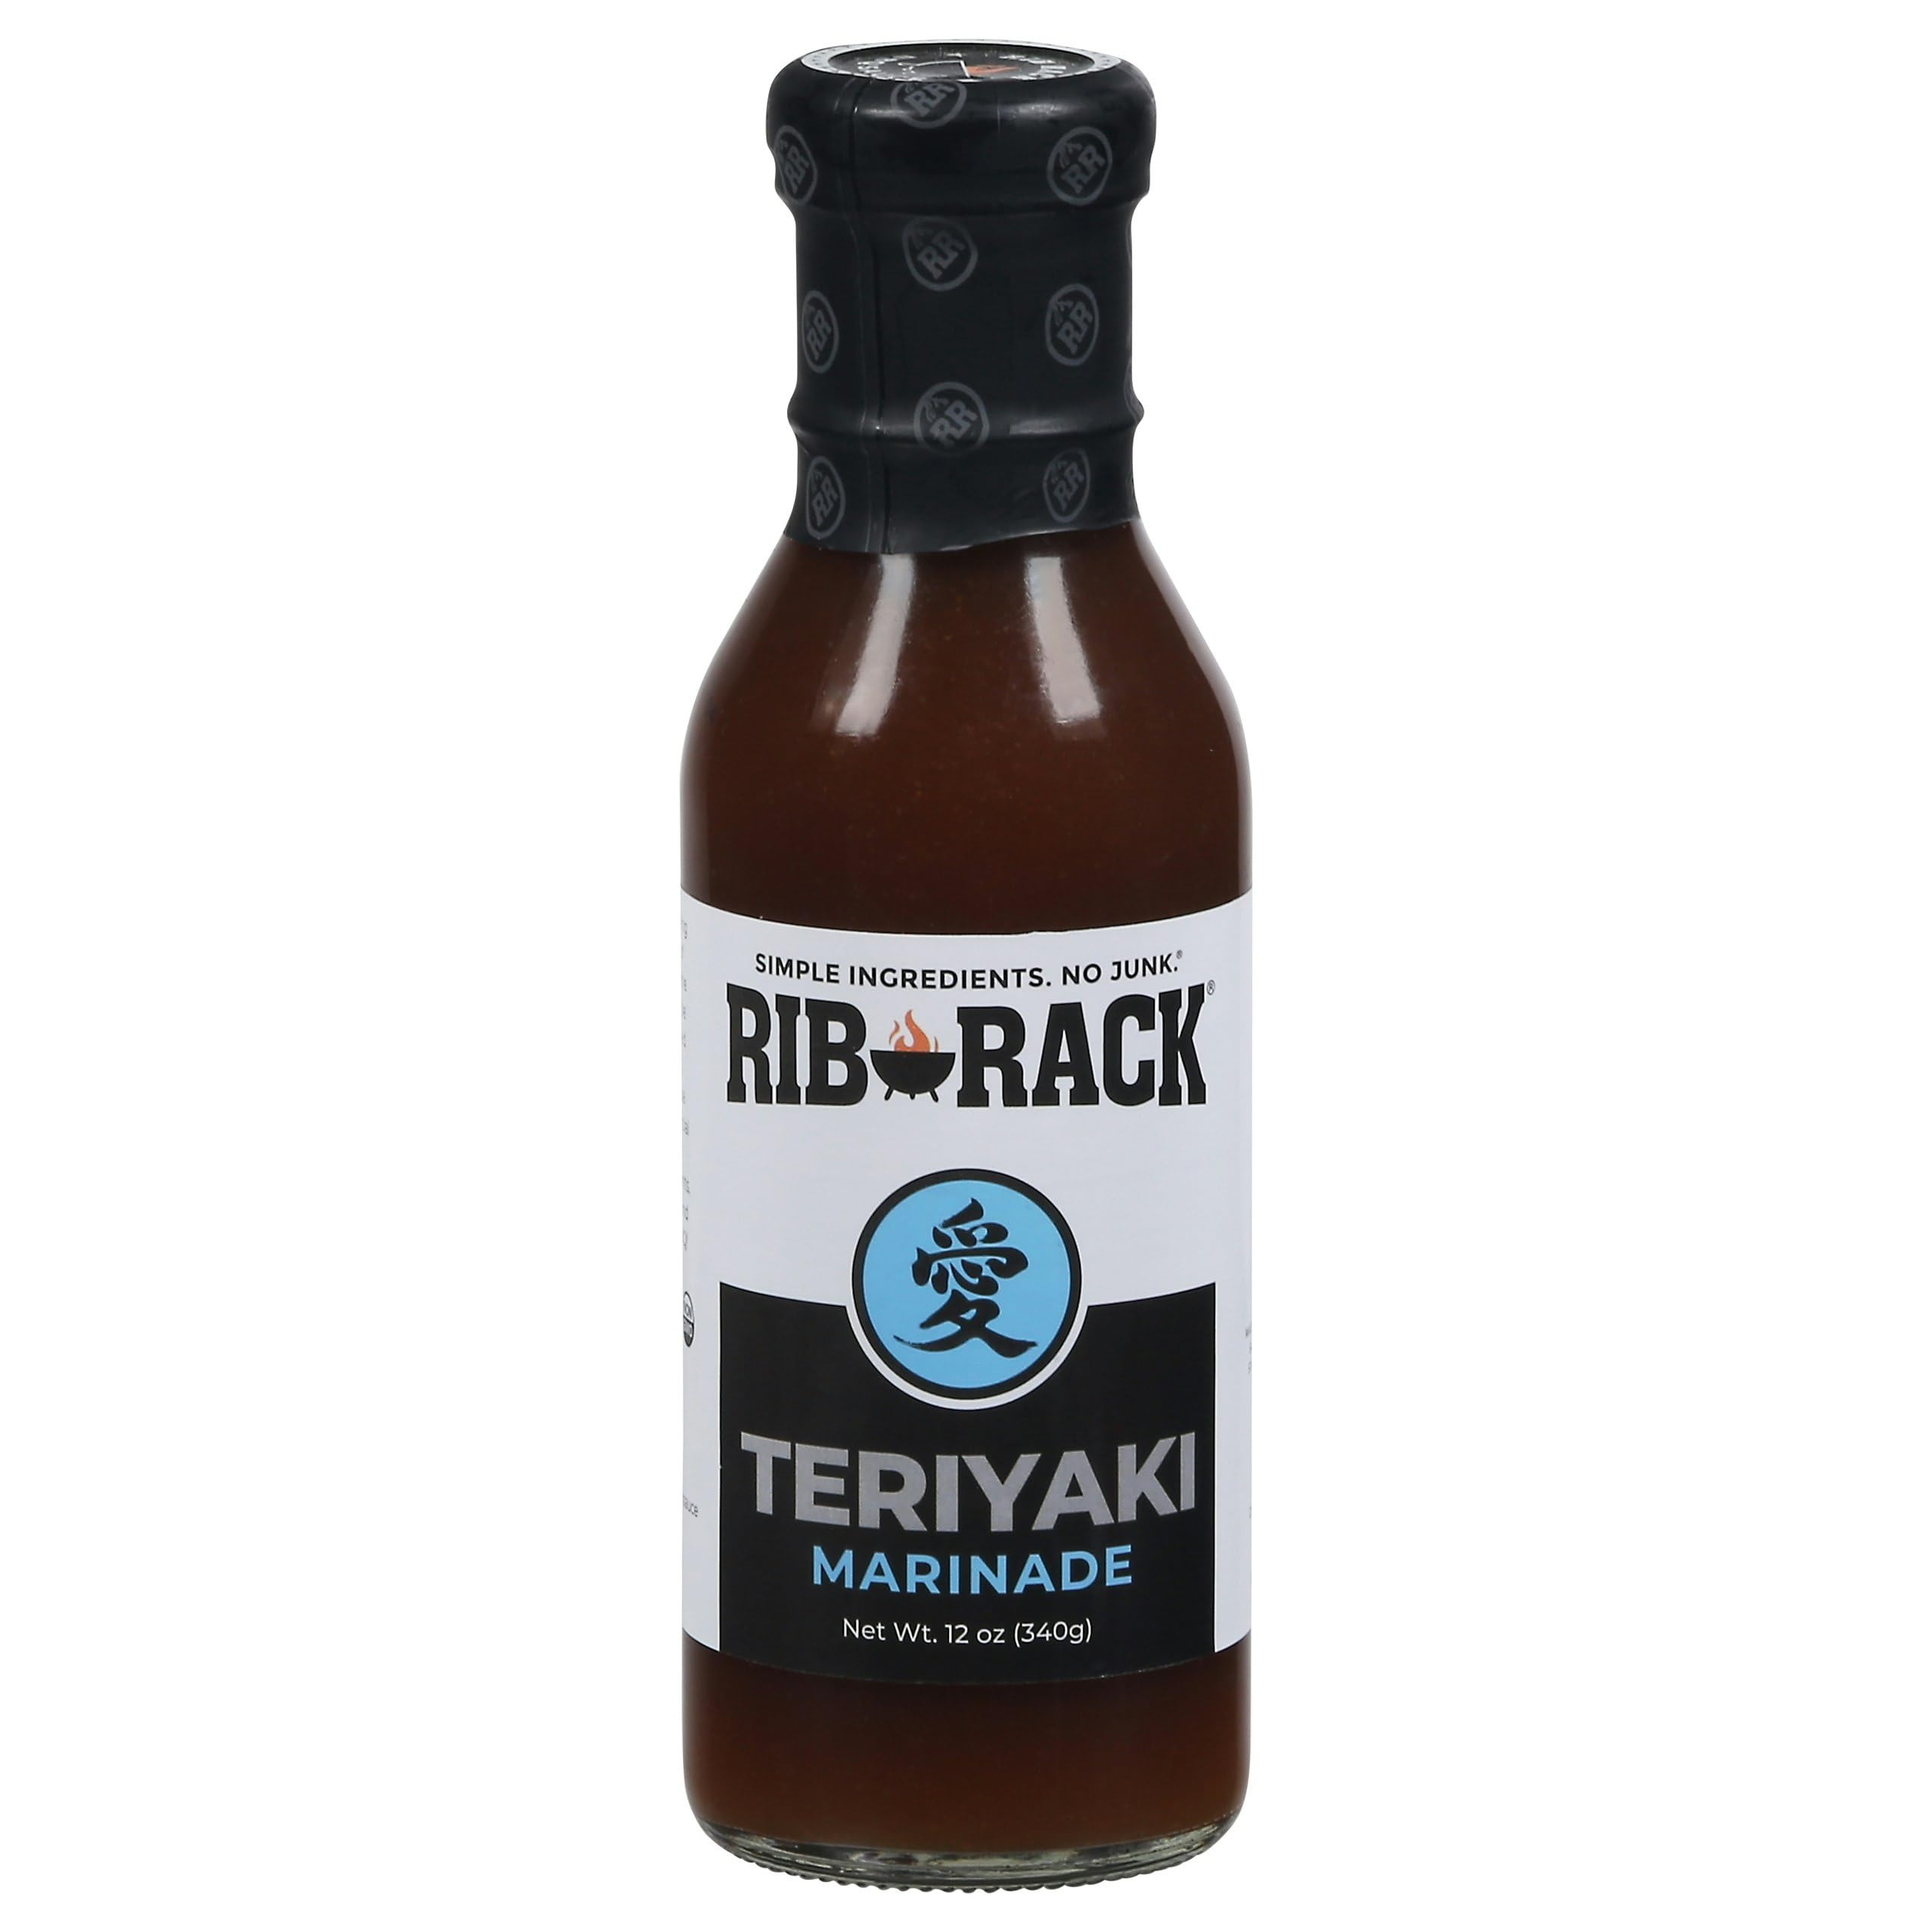
Item Name: R.ib Rack Teriyaki Marinade 12 oz (Pack of 6)
Bullet Point 1: Versatile Usage: Perfect for marinating, dipping, drizzling, or cooking, making it a must-have addition to your kitchen pantry.
Bullet Point 2: Enhances Flavors: Expertly crafted to complement and elevate the taste of your favorite dishes, from salads and sandwiches to grilled meats and vegetables.
Bullet Point 3: Ideal for Sharing: Conveniently packaged for sharing, making it easy to enjoy these snacks with friends and family during gatherings, parties, or any casual get-together.
Bullet Point 4: Consistent Quality: Produced under stringent quality control measures, ensuring a consistently delicious product that meets high standards and exceeds your expectations every time.
Bullet Point 5: Rich and Balanced Taste: Offers a harmonious blend of flavors that add depth and complexity to your meals, satisfying even the most discerning palate.
Value: 12.0
Unit: Ounce

Price: 51.99